Guano Apes

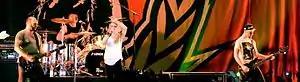
Guano Apes performing in 2015

Guano Apes are a German rock band formed in 1994 in Göttingen. The band consists of Sandra Nasić (vocals), Henning Rümenapp (guitars, backing vocals), Stefan Ude (bass, backing vocals), and Dennis Poschwatta (drums, backing vocals).